Saratoga, California

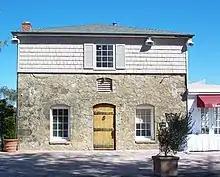
Mountain Winery, founded by noted viticulturist Paul Masson in 1901.

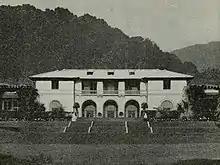
Villa Montalvo (now Montalvo Art Center), the historic estate of James D. Phelan, is named after Garci Rodríguez de Montalvo, who named California.

The area comprising Saratoga was earlier inhabited by the Ohlone Native Americans. In 1847, European settlers created a settlement at what is now Saratoga when William Campbell (father of Benjamin Campbell, the founder of nearby Campbell, California), constructed a sawmill about southeast of the present downtown area. An early map noted the area as Campbell's Gap.